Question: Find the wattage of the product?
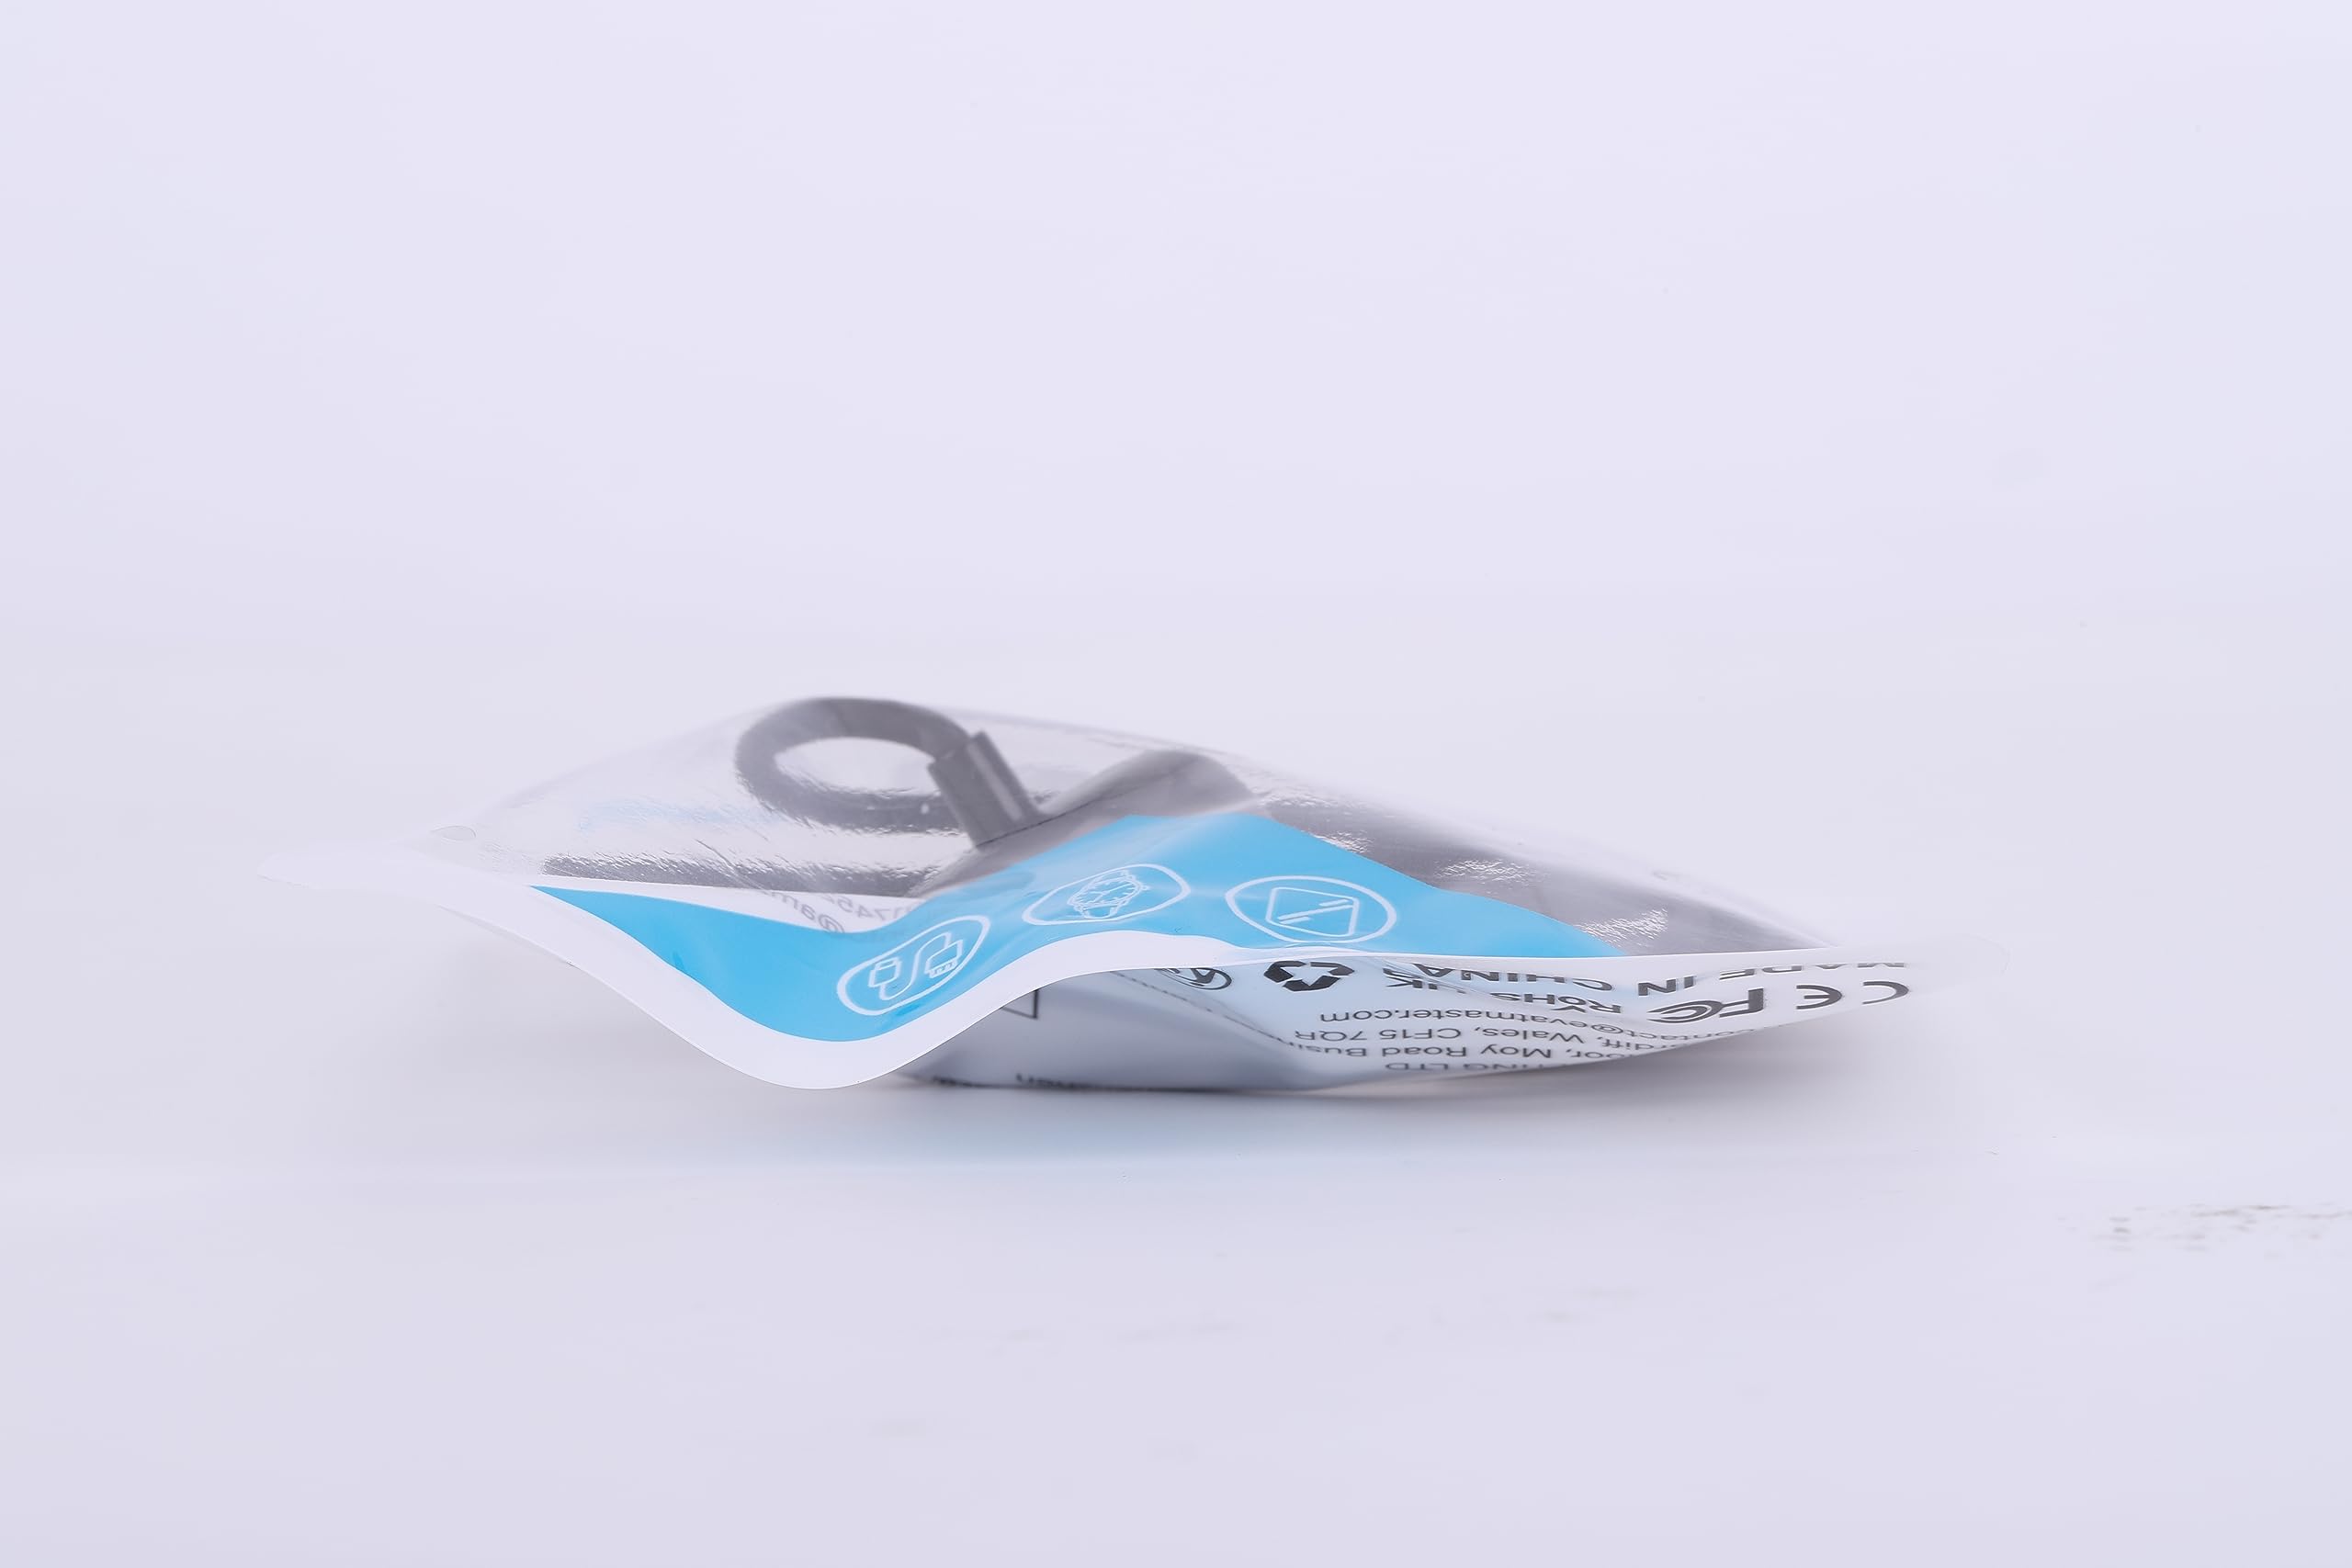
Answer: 20.0 horsepower